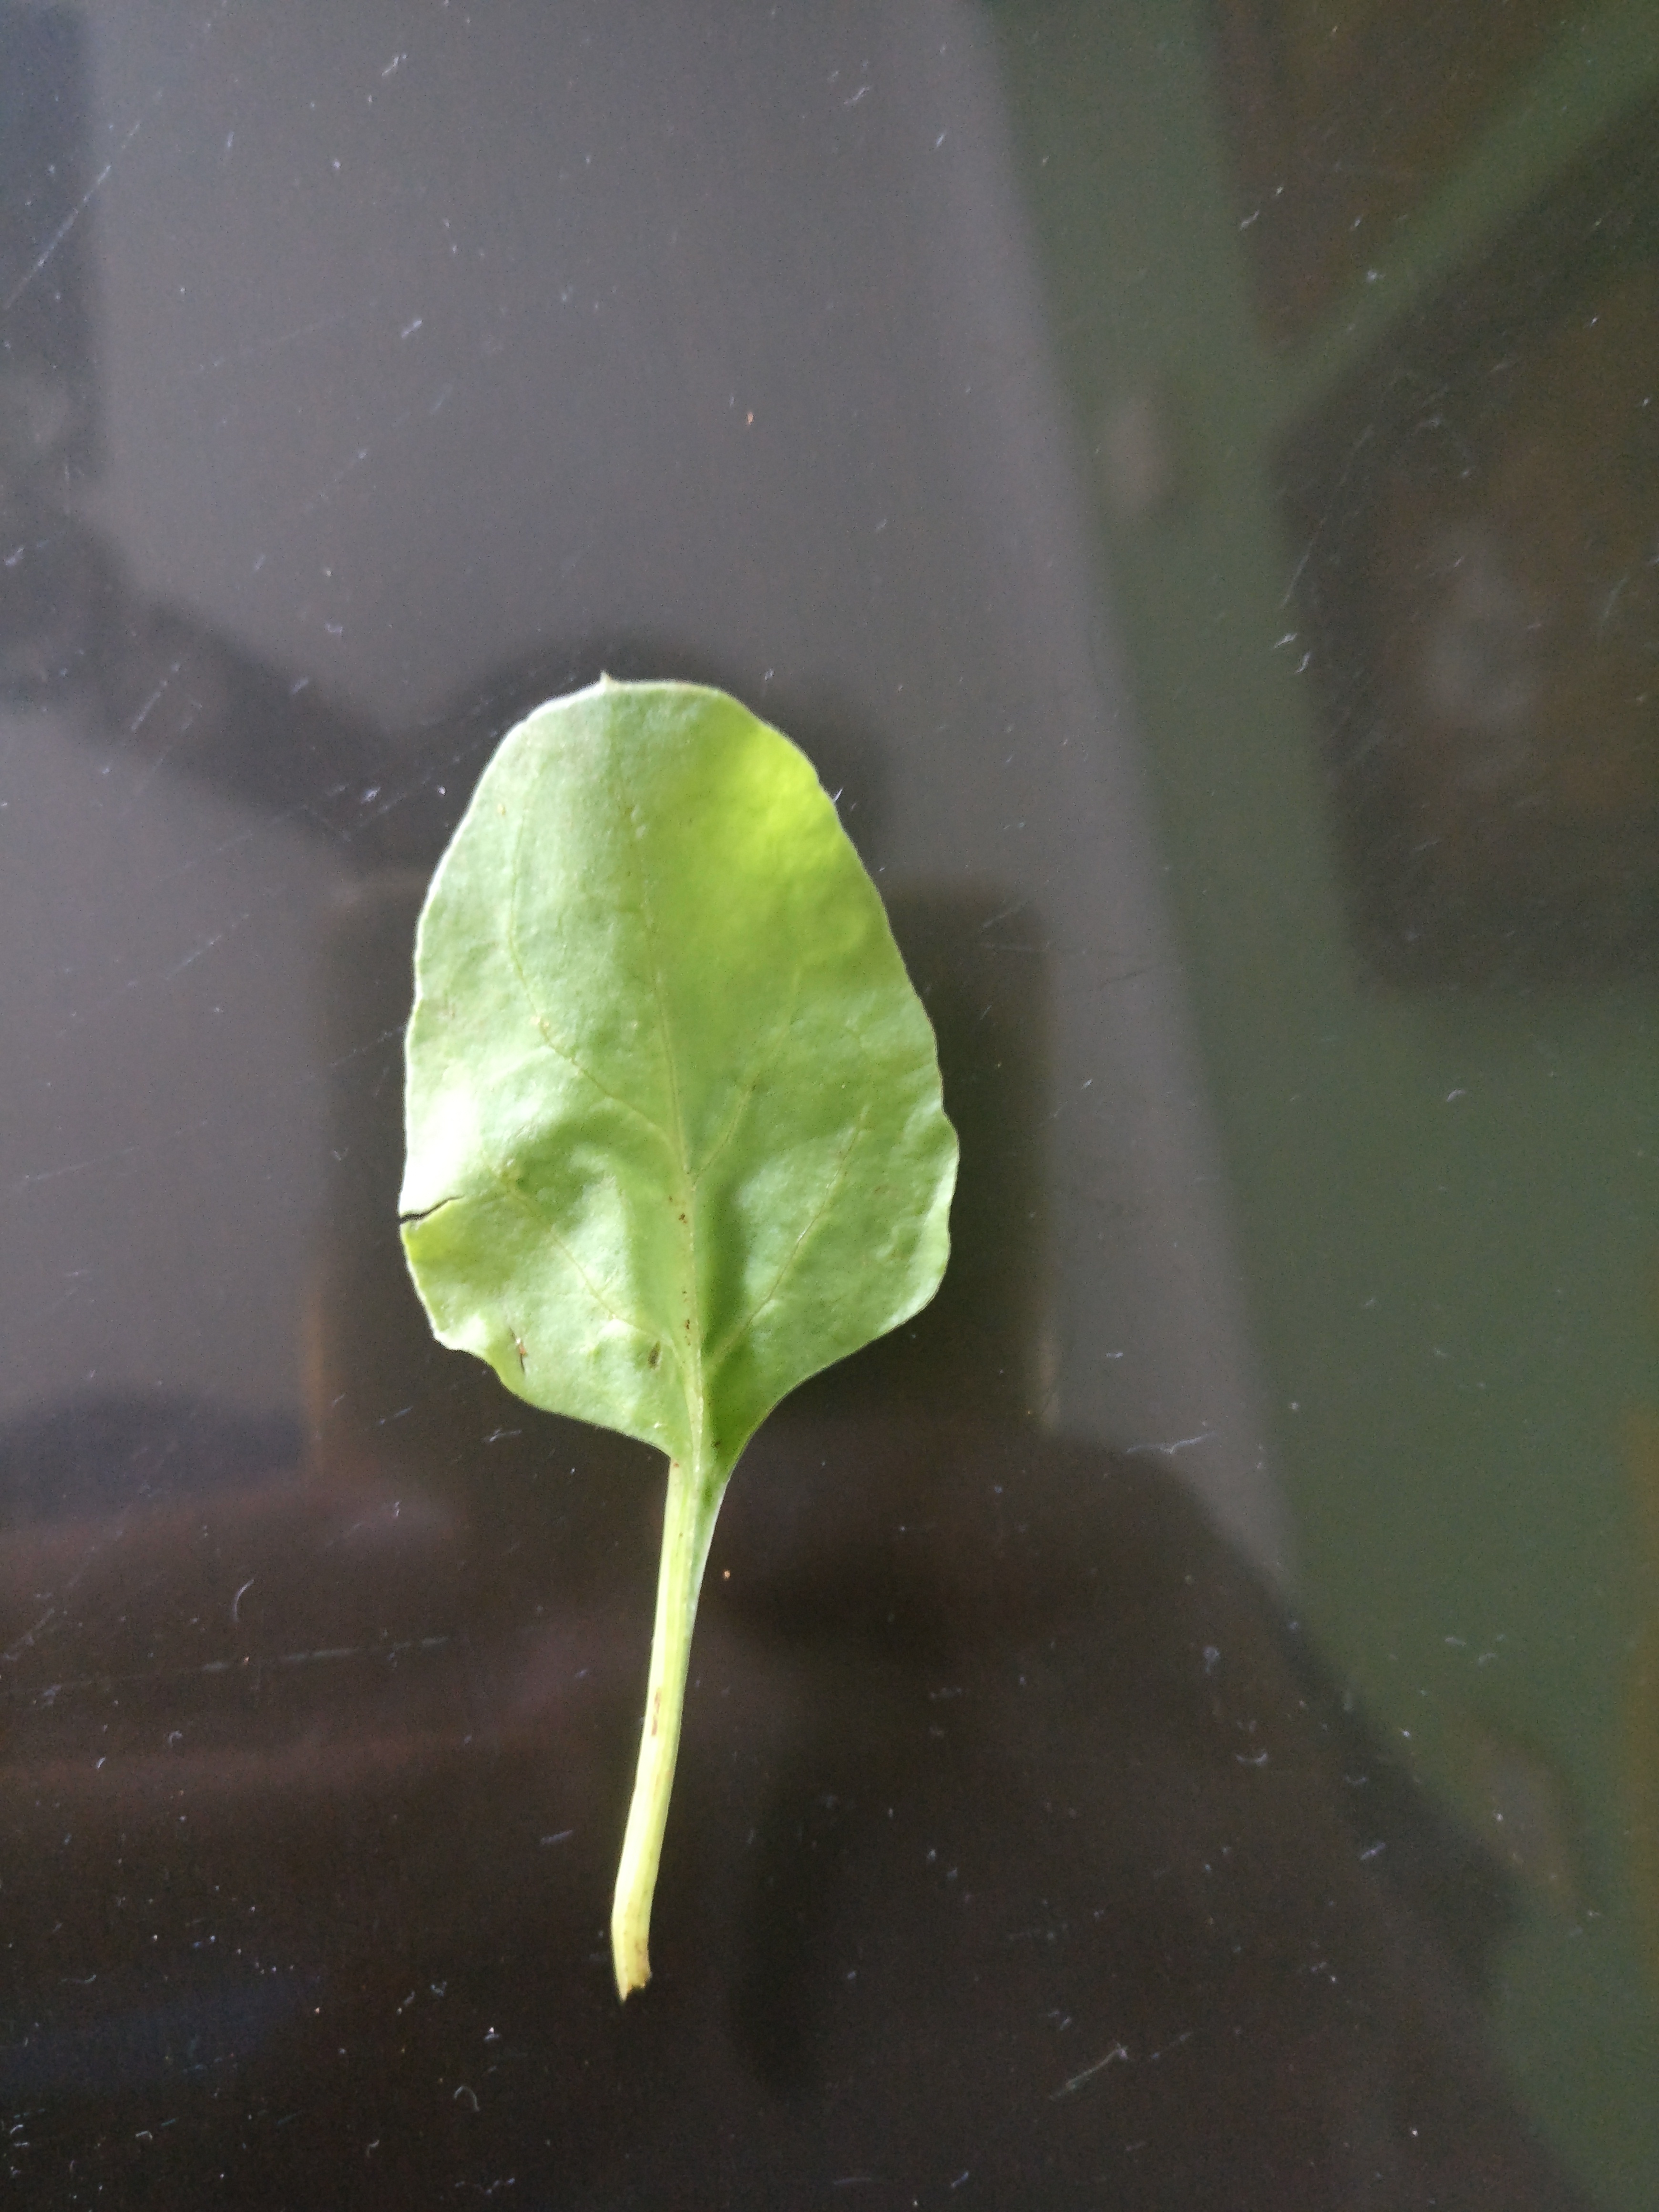
Plant: Palak(Spinach)